Nelson DeCastro

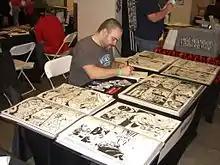
DeCastro drawing at the Big Apple Convention, May 22, 2011

DeCastro continued to work for Marvel Comics in the early 2000s, on such titles as "Iron Man", "Ant-Man's Big Christmas", "Generation X", "Marvel Knights", "Elektra", and "Inhumans".